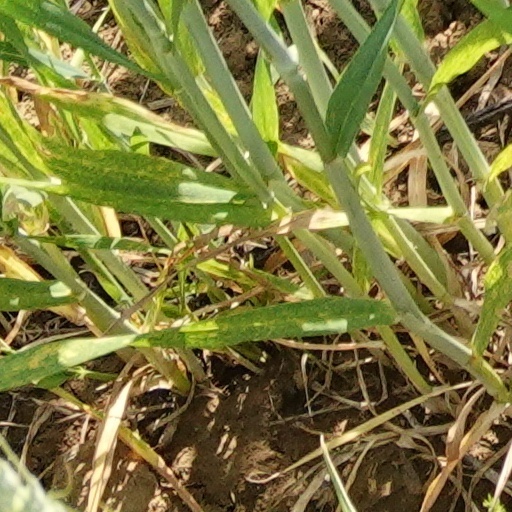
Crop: wheat